Charles L. Donnelly Jr.

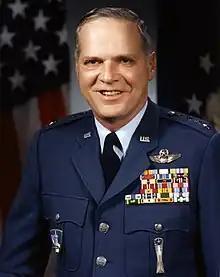
General Charles L. Donnelly Jr.

Charles Lawthers Donnelly Jr. (August 24, 1929 – July 3, 1994) was a general in the United States Air Force who served as Commander in Chief, United States Air Forces in Europe/Commander, Allied Air Forces Central Europe from 1984 to 1987. Donnelly was also a fighter pilot in the Vietnam War. He died of cancer in Malcolm Grow Medical Center at Andrews Air Force Base on July 3, 1994, at the age of 64.